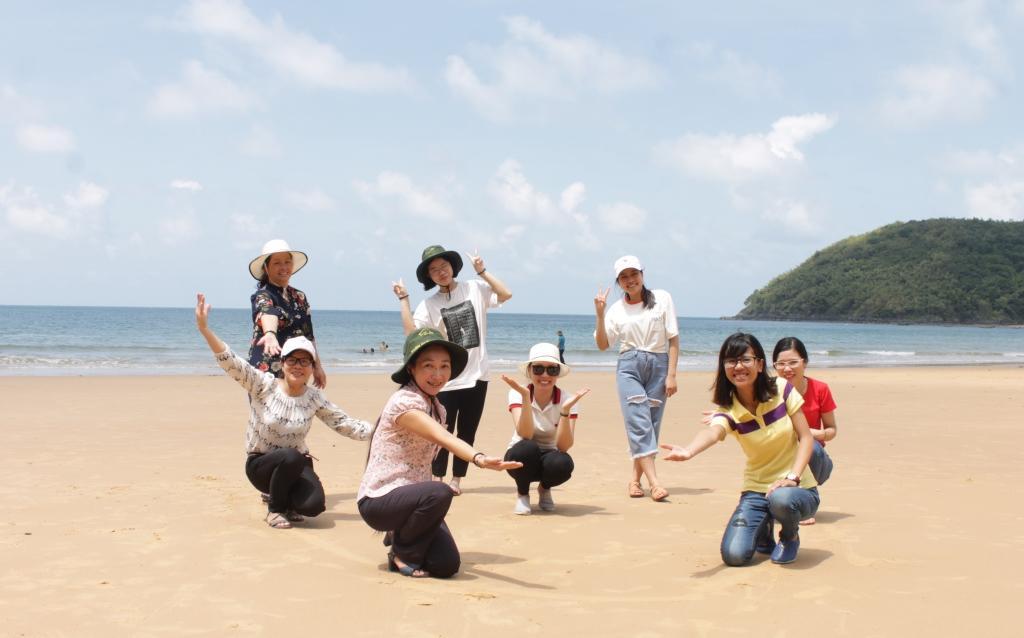
có ba người phụ nữ đang đứng trên bãi biển